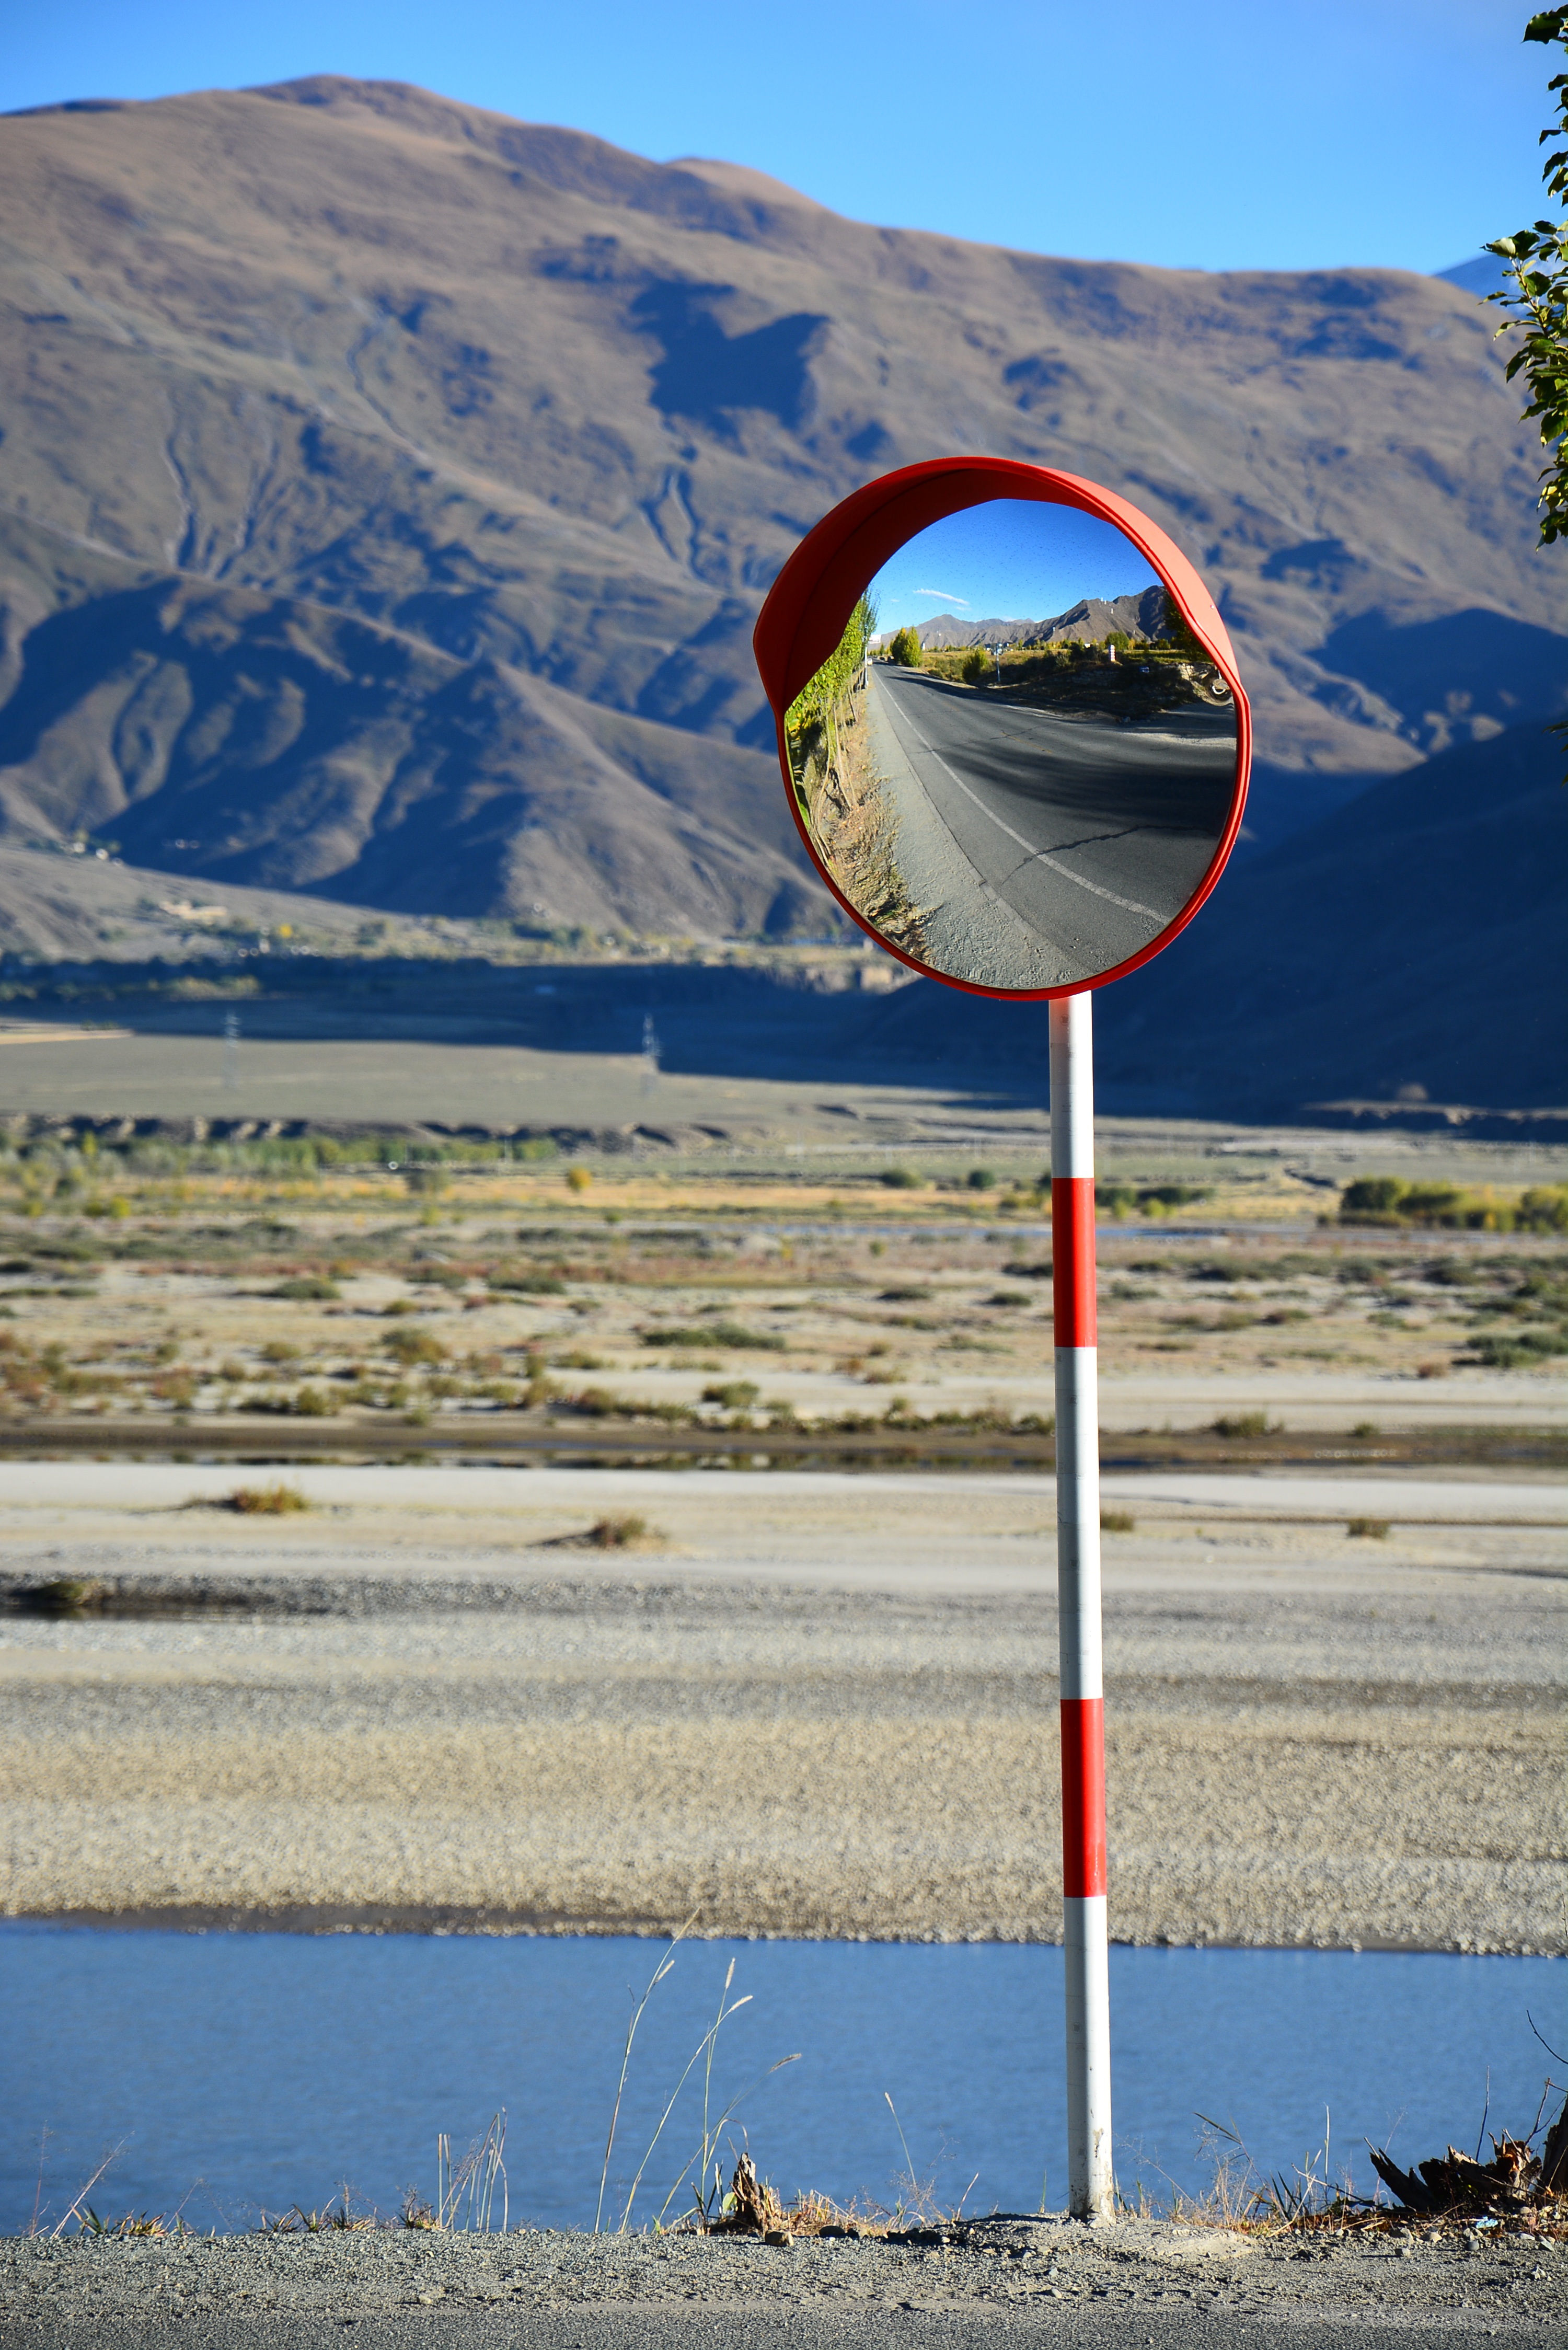
sea, coast, water, mountain, highway, wind, mountain range, sign, reflection, flight, blue, signage, traffic sign, atmosphere of earth, mountainous landforms, roadside scenery, turning mirrors